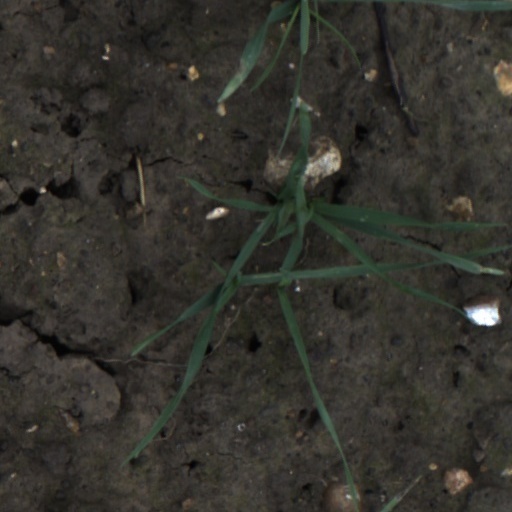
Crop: wheat